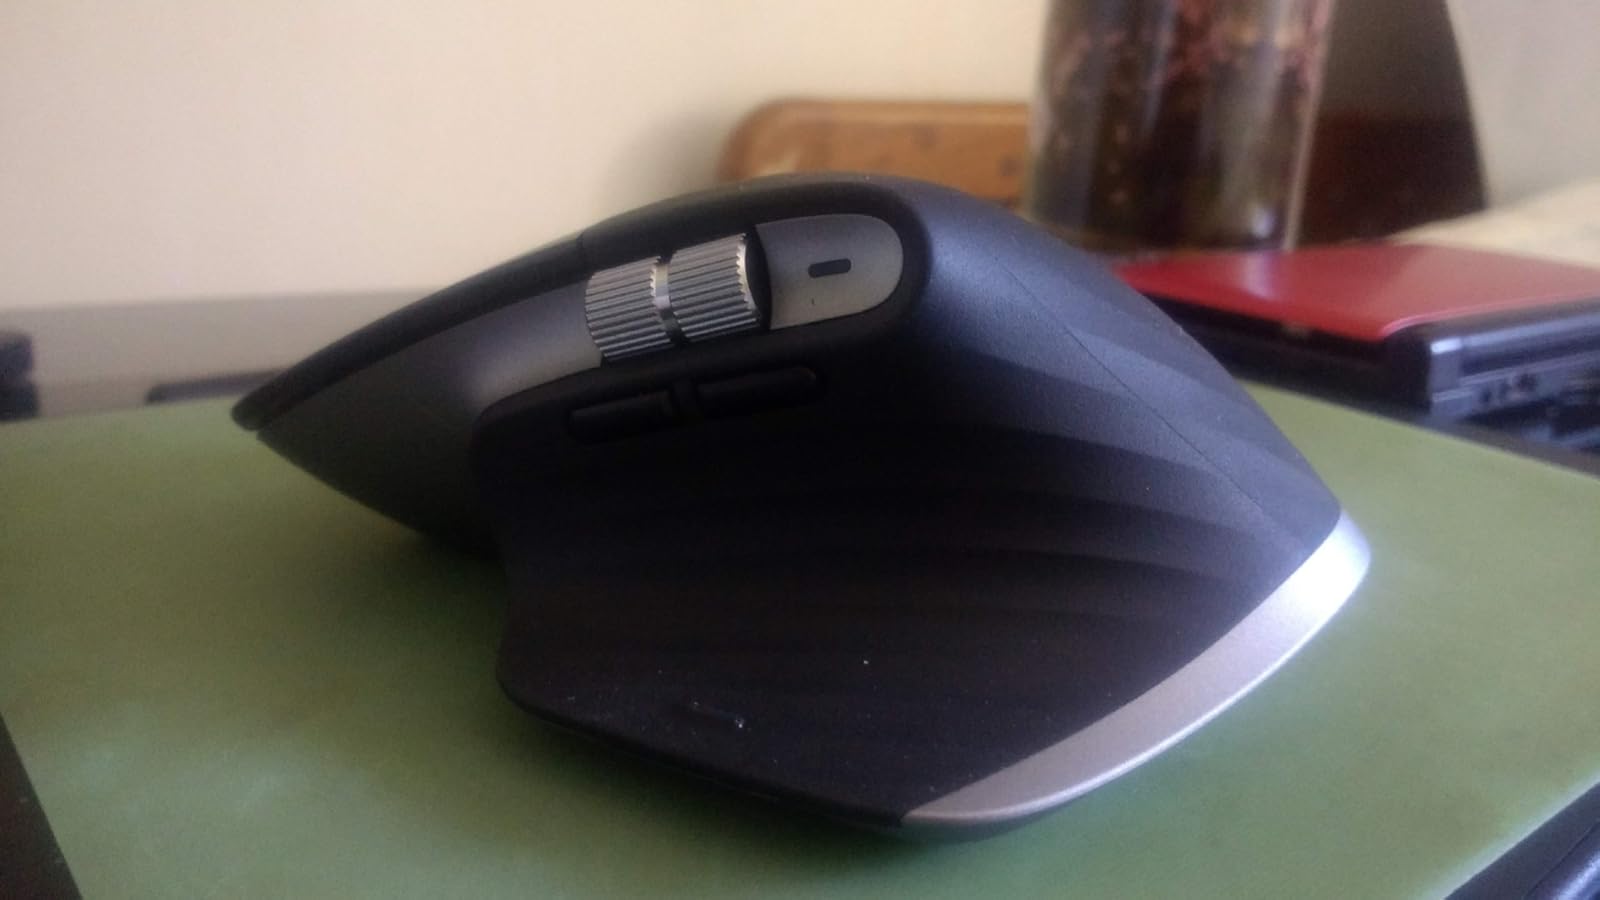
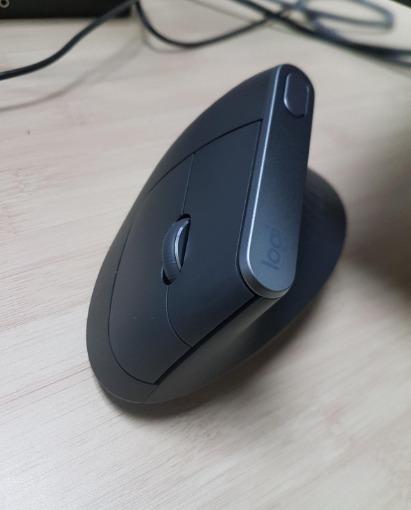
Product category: mouse
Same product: no